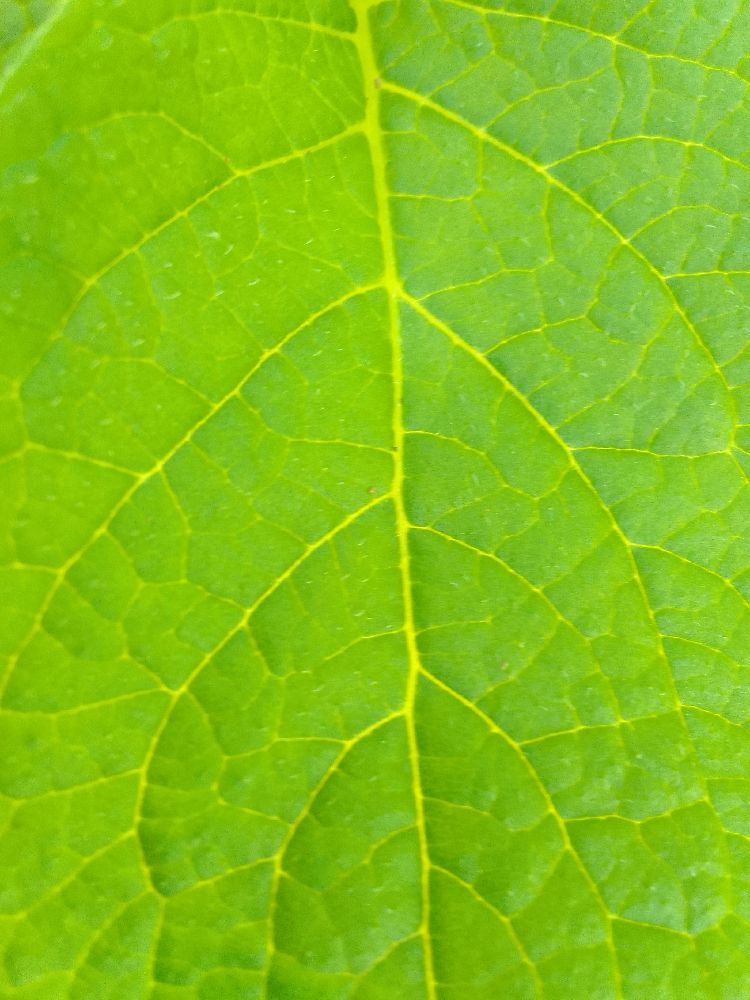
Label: Healthy